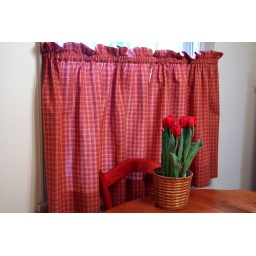
I was in the midst of making new kitchen curtains when the sewing machine started to smoke.